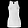
Label: T - shirt / top